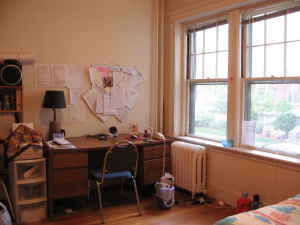
Room type: bedroom